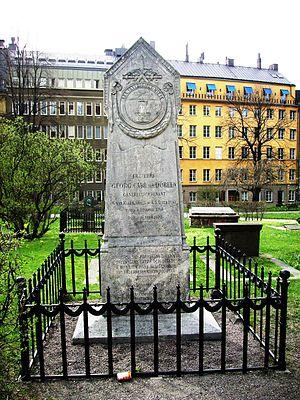
Le baron Georg Carl von Döbeln, né au manoir de Skora Torpa, près de Skaraborg en Westrogothie, le 29 avril 1758 et mort le 16 février 1820 à Stockholm, est un général suédois, dont le nom est lié à la guerre russo-suédoise de 1788-1790.